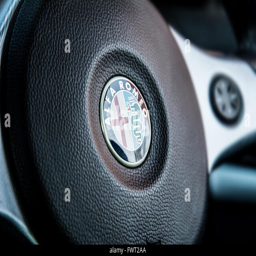
a close up of a steering wheel taken